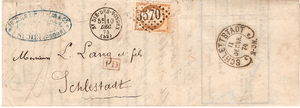
Ceci est une introduction à l'histoire postale et philatélique de la Lorraine.
Cette liste recense les Marques postales françaises de type oblitération par losange gros chiffres, classée par numéro de cachet.
Cet article recense les timbres de France émis en 1870 par l’administration des Postes.